Penn Treaty Park

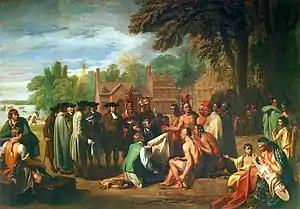
"Penn's Treaty with the Indians" (1771-72) by Benjamin West, Pennsylvania Academy of the Fine Arts.

At the river's edge, the park provides an unimpeded view of the full span of the Benjamin Franklin Bridge that connects Philadelphia to the city of Camden, New Jersey. Directly to the north is a power-generating station owned and operated by the Philadelphia Electric Company (PECO). Bordering the southern edge of the park there was a nightclub with part of its facilities built on a reclaimed pier that stretches out into the river, however this is gone and will soon become a condominium development. An iron and concrete fishing pier used to extend out into the river, but it was seriously damaged by an out-of-control barge, fenced off for a while and then eventually done away with.